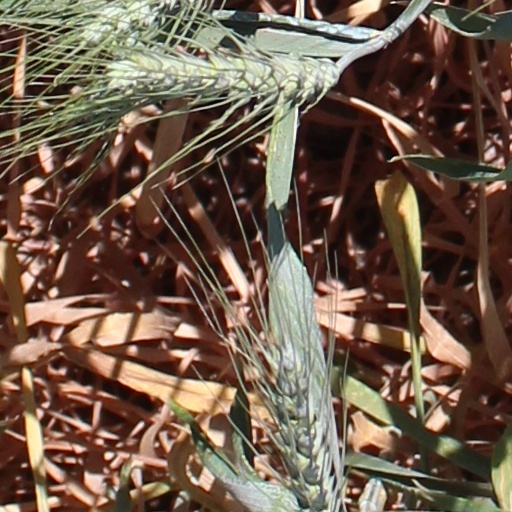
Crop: wheat